James Darren

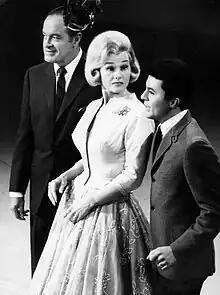
With Bob Hope and Jo Stafford, 1961

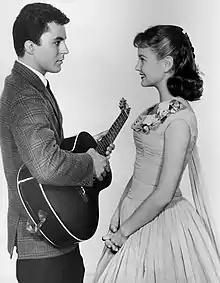
With Shelley Fabares in "The Donna Reed Show", 1959

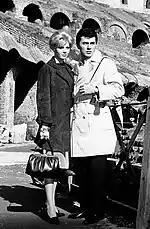
Evy Norlund and James Darren on their honeymoon in Rome in 1960

Darren was third billed in the surf film, "Gidget" (1959), starring Sandra Dee and Cliff Robertson, playing Moondoggie, essentially the film's leading man. He also sang the title track. "They were thinking about having someone do the vocal and I would lip sync", he recalled. "I told them I could do it. So we went into one of the sound stages and I sang 'Gidget'. They said, 'He sings fine,' then I did all the other songs."